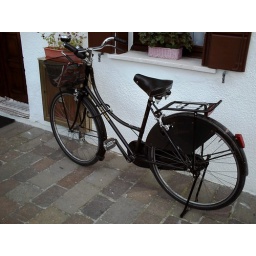
The people in the house thought we were casing out their beautiful bike to steal it.